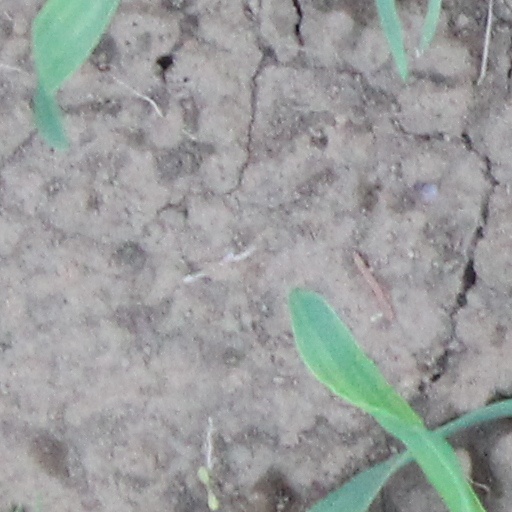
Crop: wheat